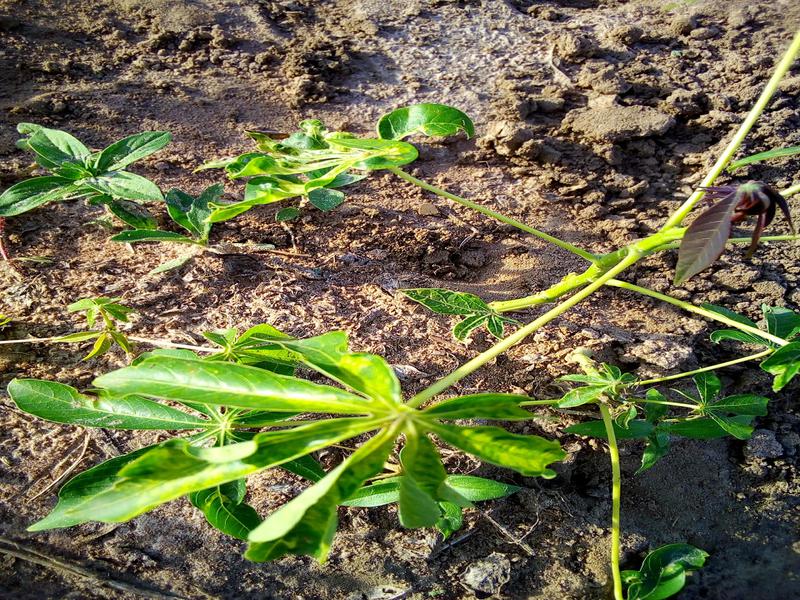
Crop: cassava
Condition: mosaic_disease